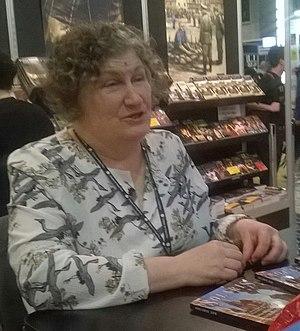
Ma photo de Francine Pelletier à Montréal , Québec, Canada au salon du livre de Montréal 2018.
Francine Pelletier, née le 25 avril 1959 à Laval au Québec, est une auteure québécoise de science-fiction et de littérature jeunesse.